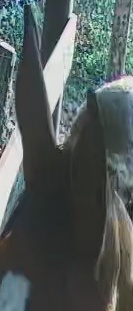
Face region: ears (position_of_ears)
Pain indicator: not_present